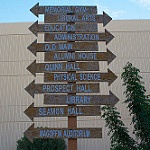
Scene: Outdoor